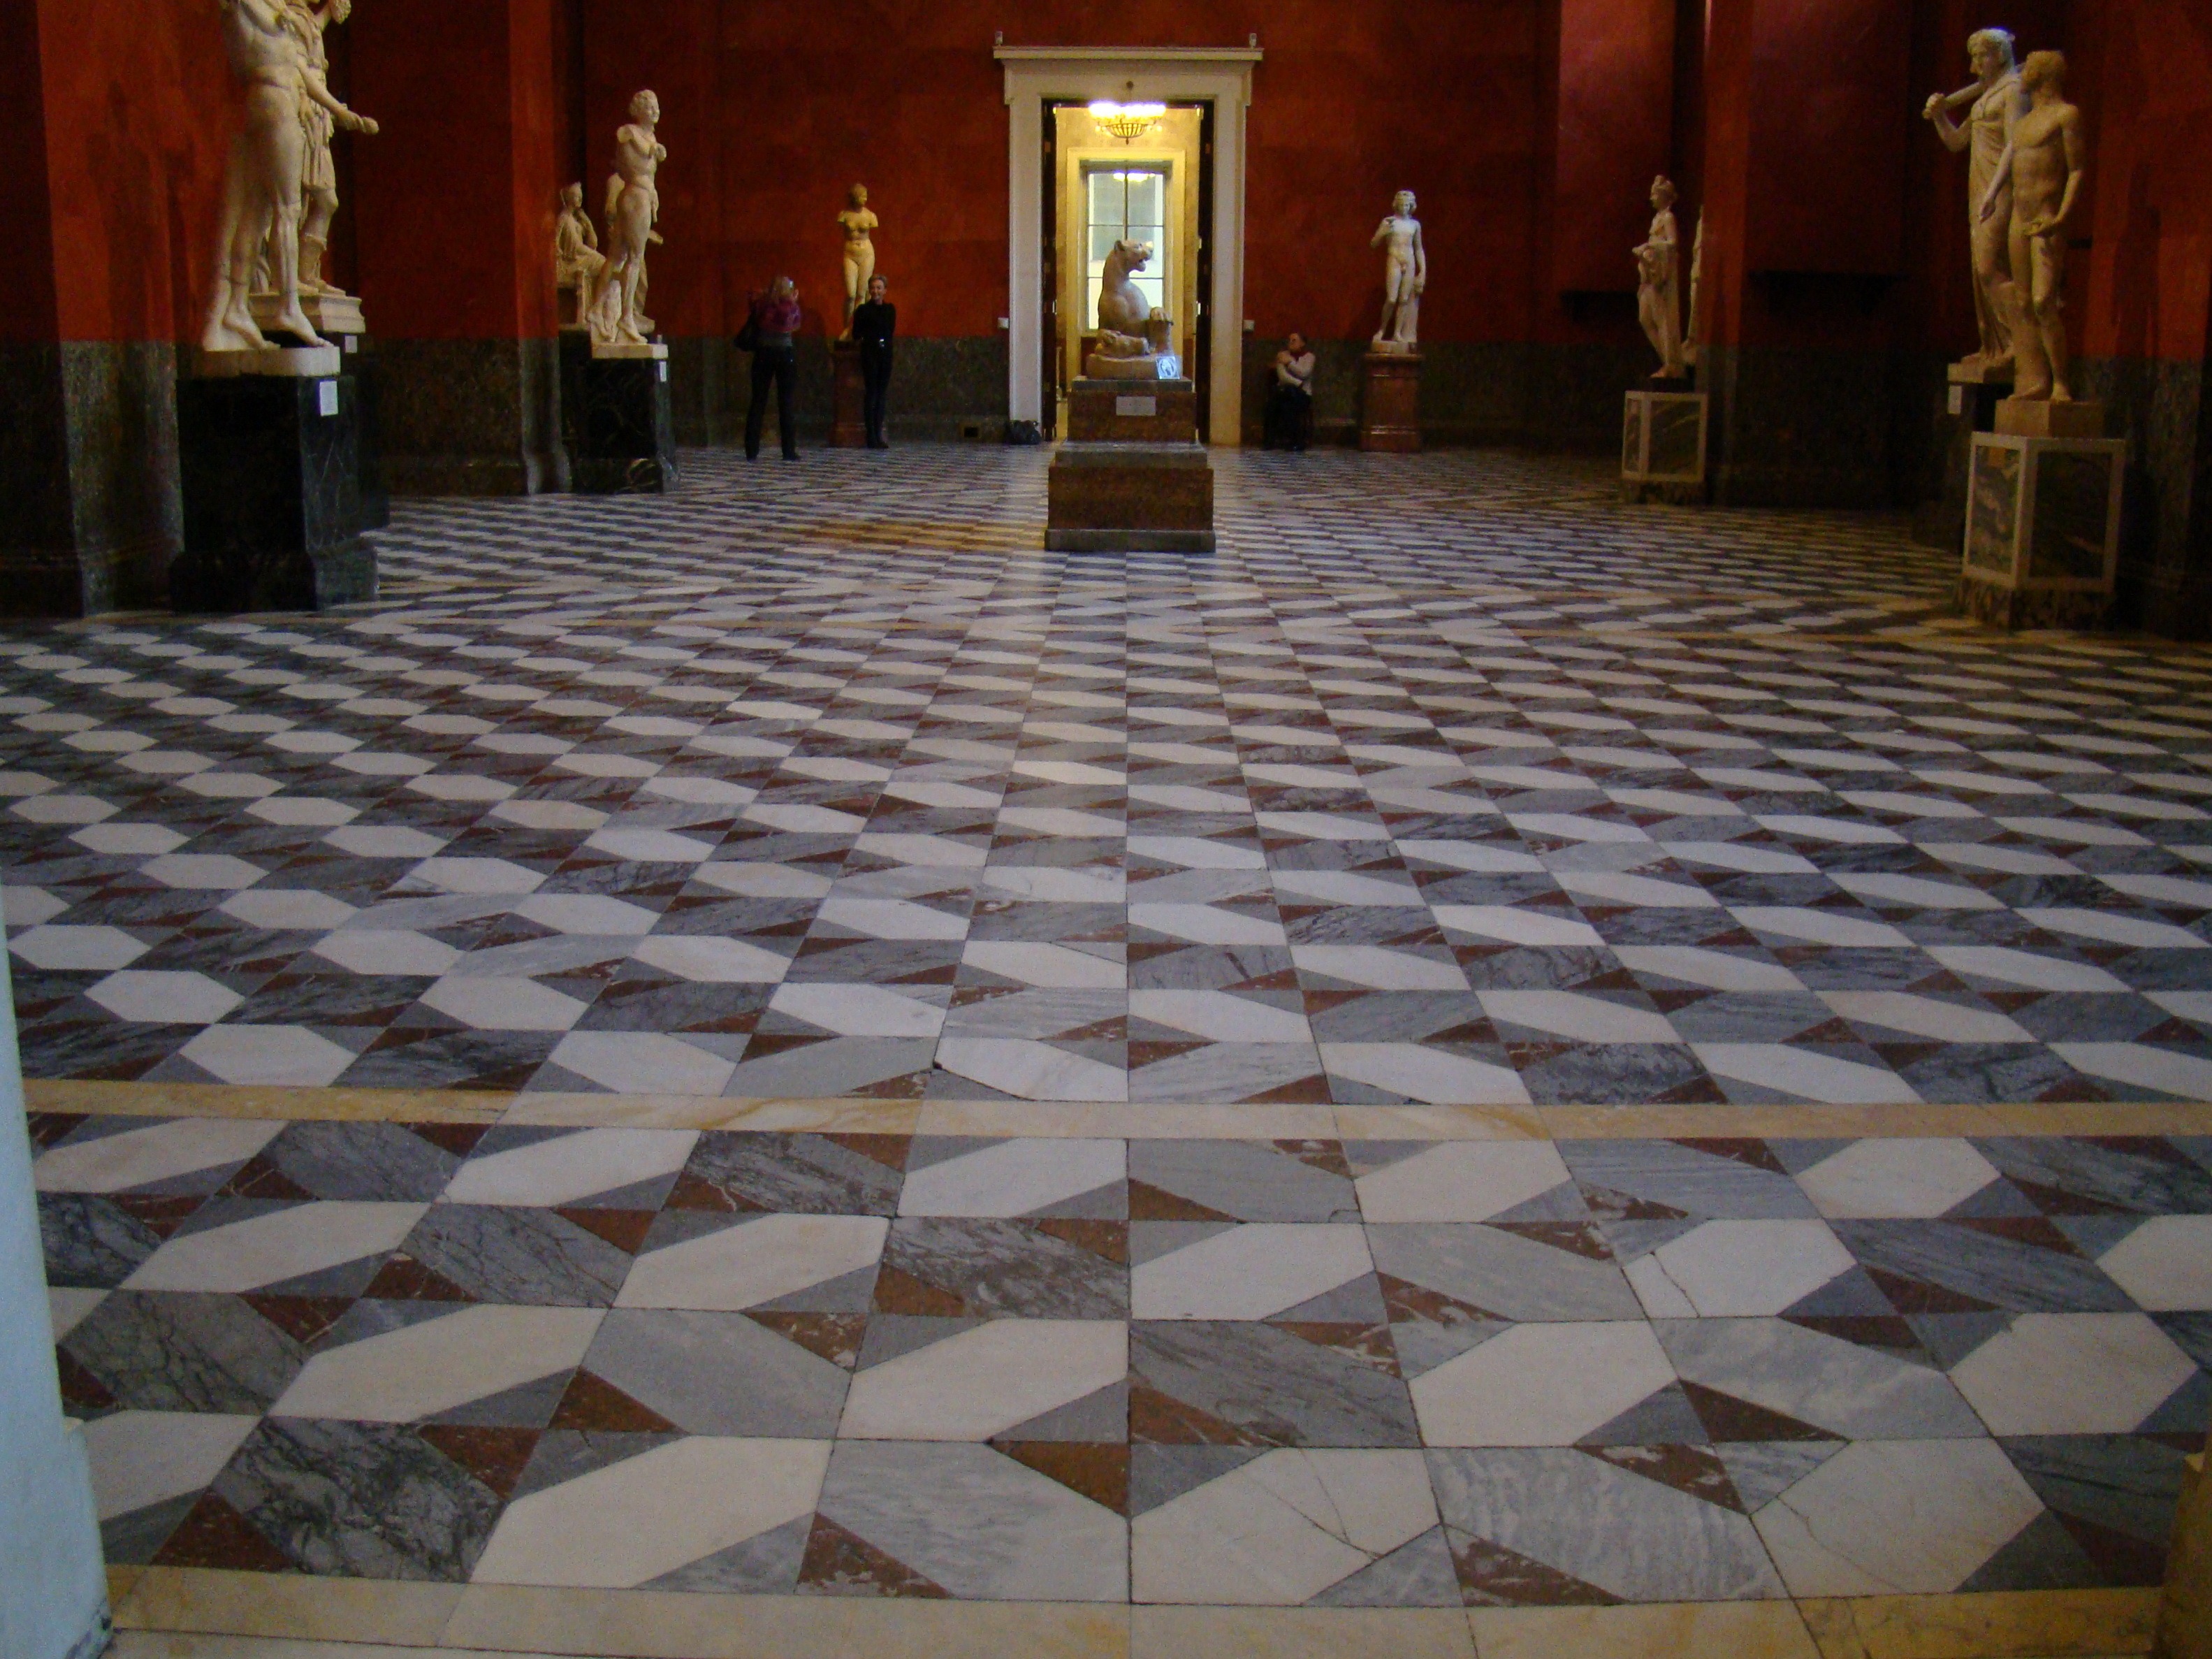
floor, hall, sculpture, art, marble, paul, petersburg, hermitage, flooring, ancient greece, winter palace